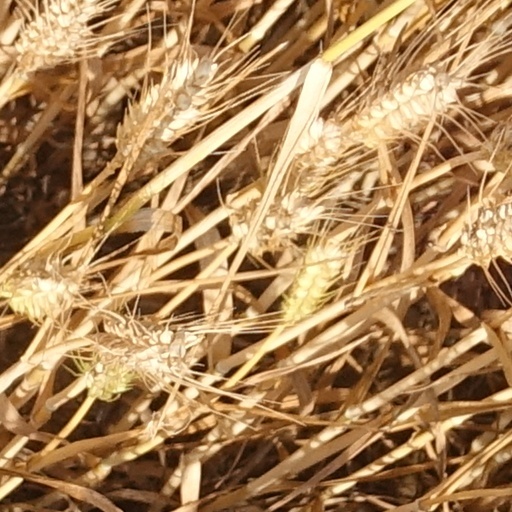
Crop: wheat